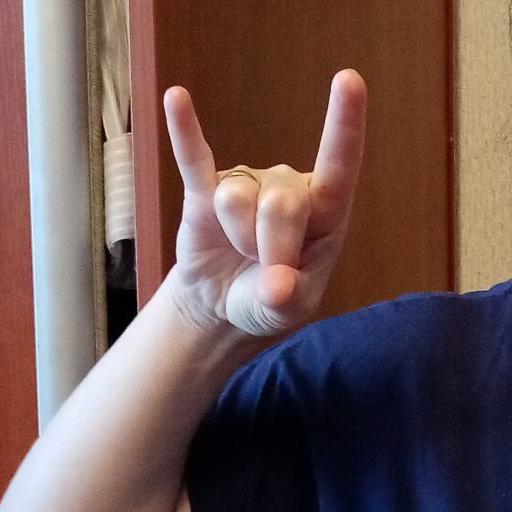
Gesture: rock